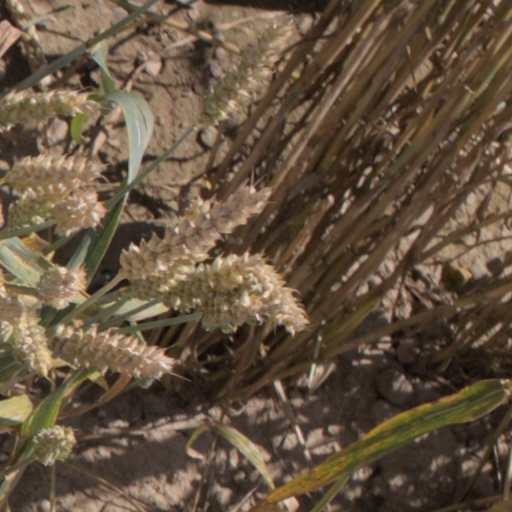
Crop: wheat